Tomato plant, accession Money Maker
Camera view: horizontal (90 deg, fisheye); turntable rotation: 240 degrees
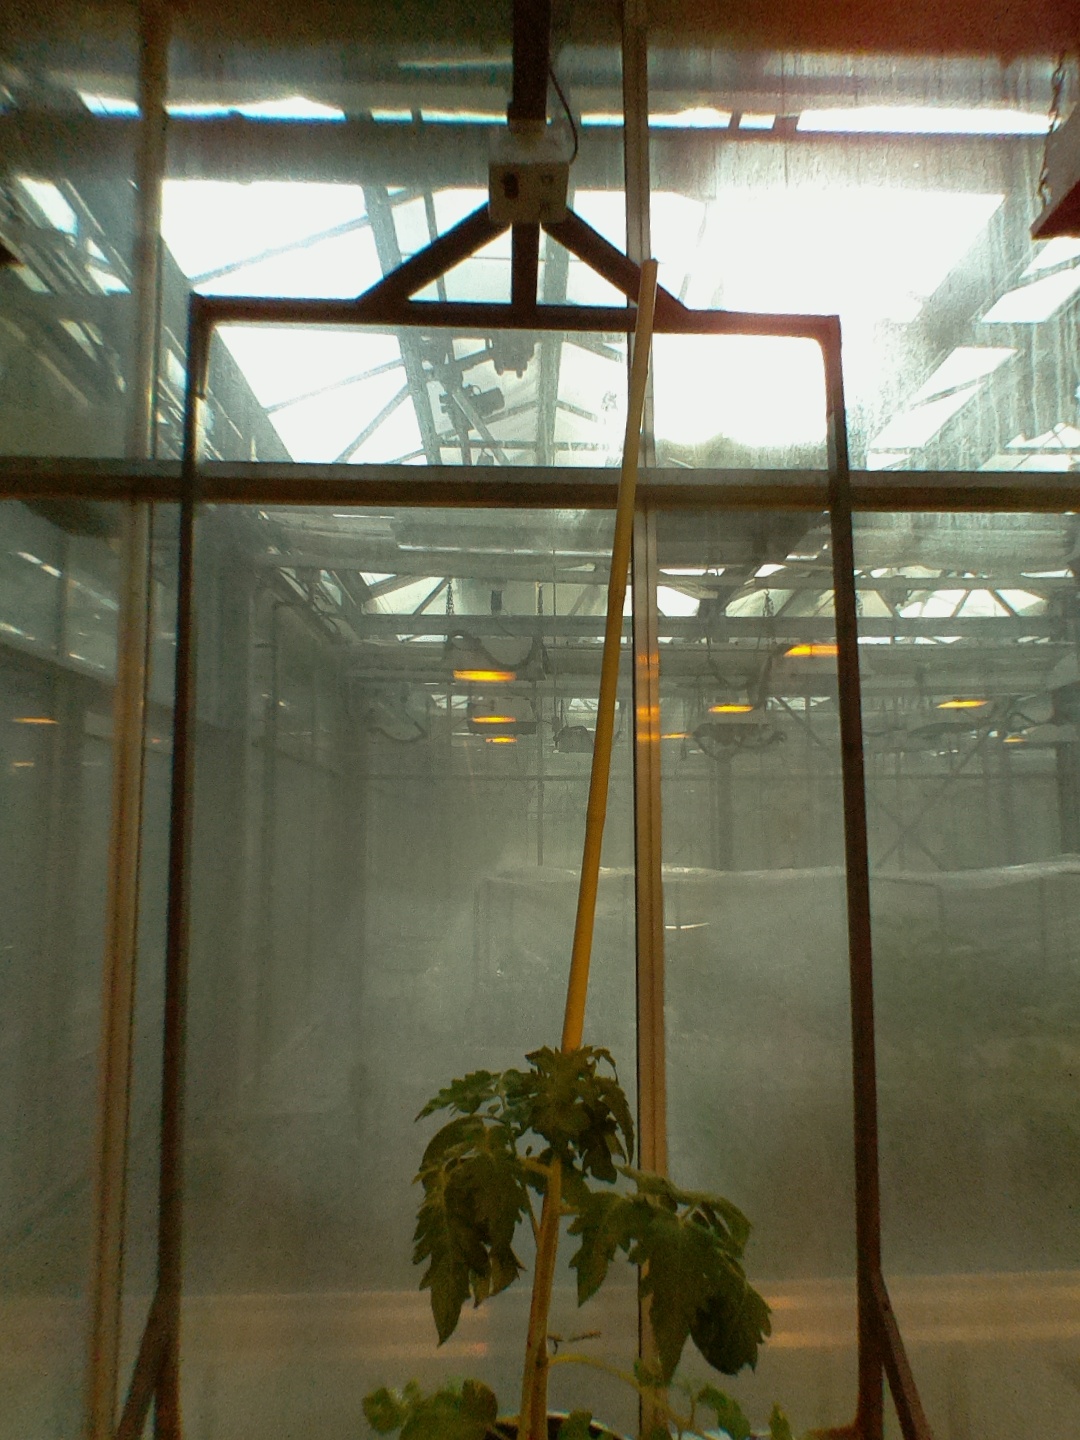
BBCH growth stage 14: 8 of true leaves visible